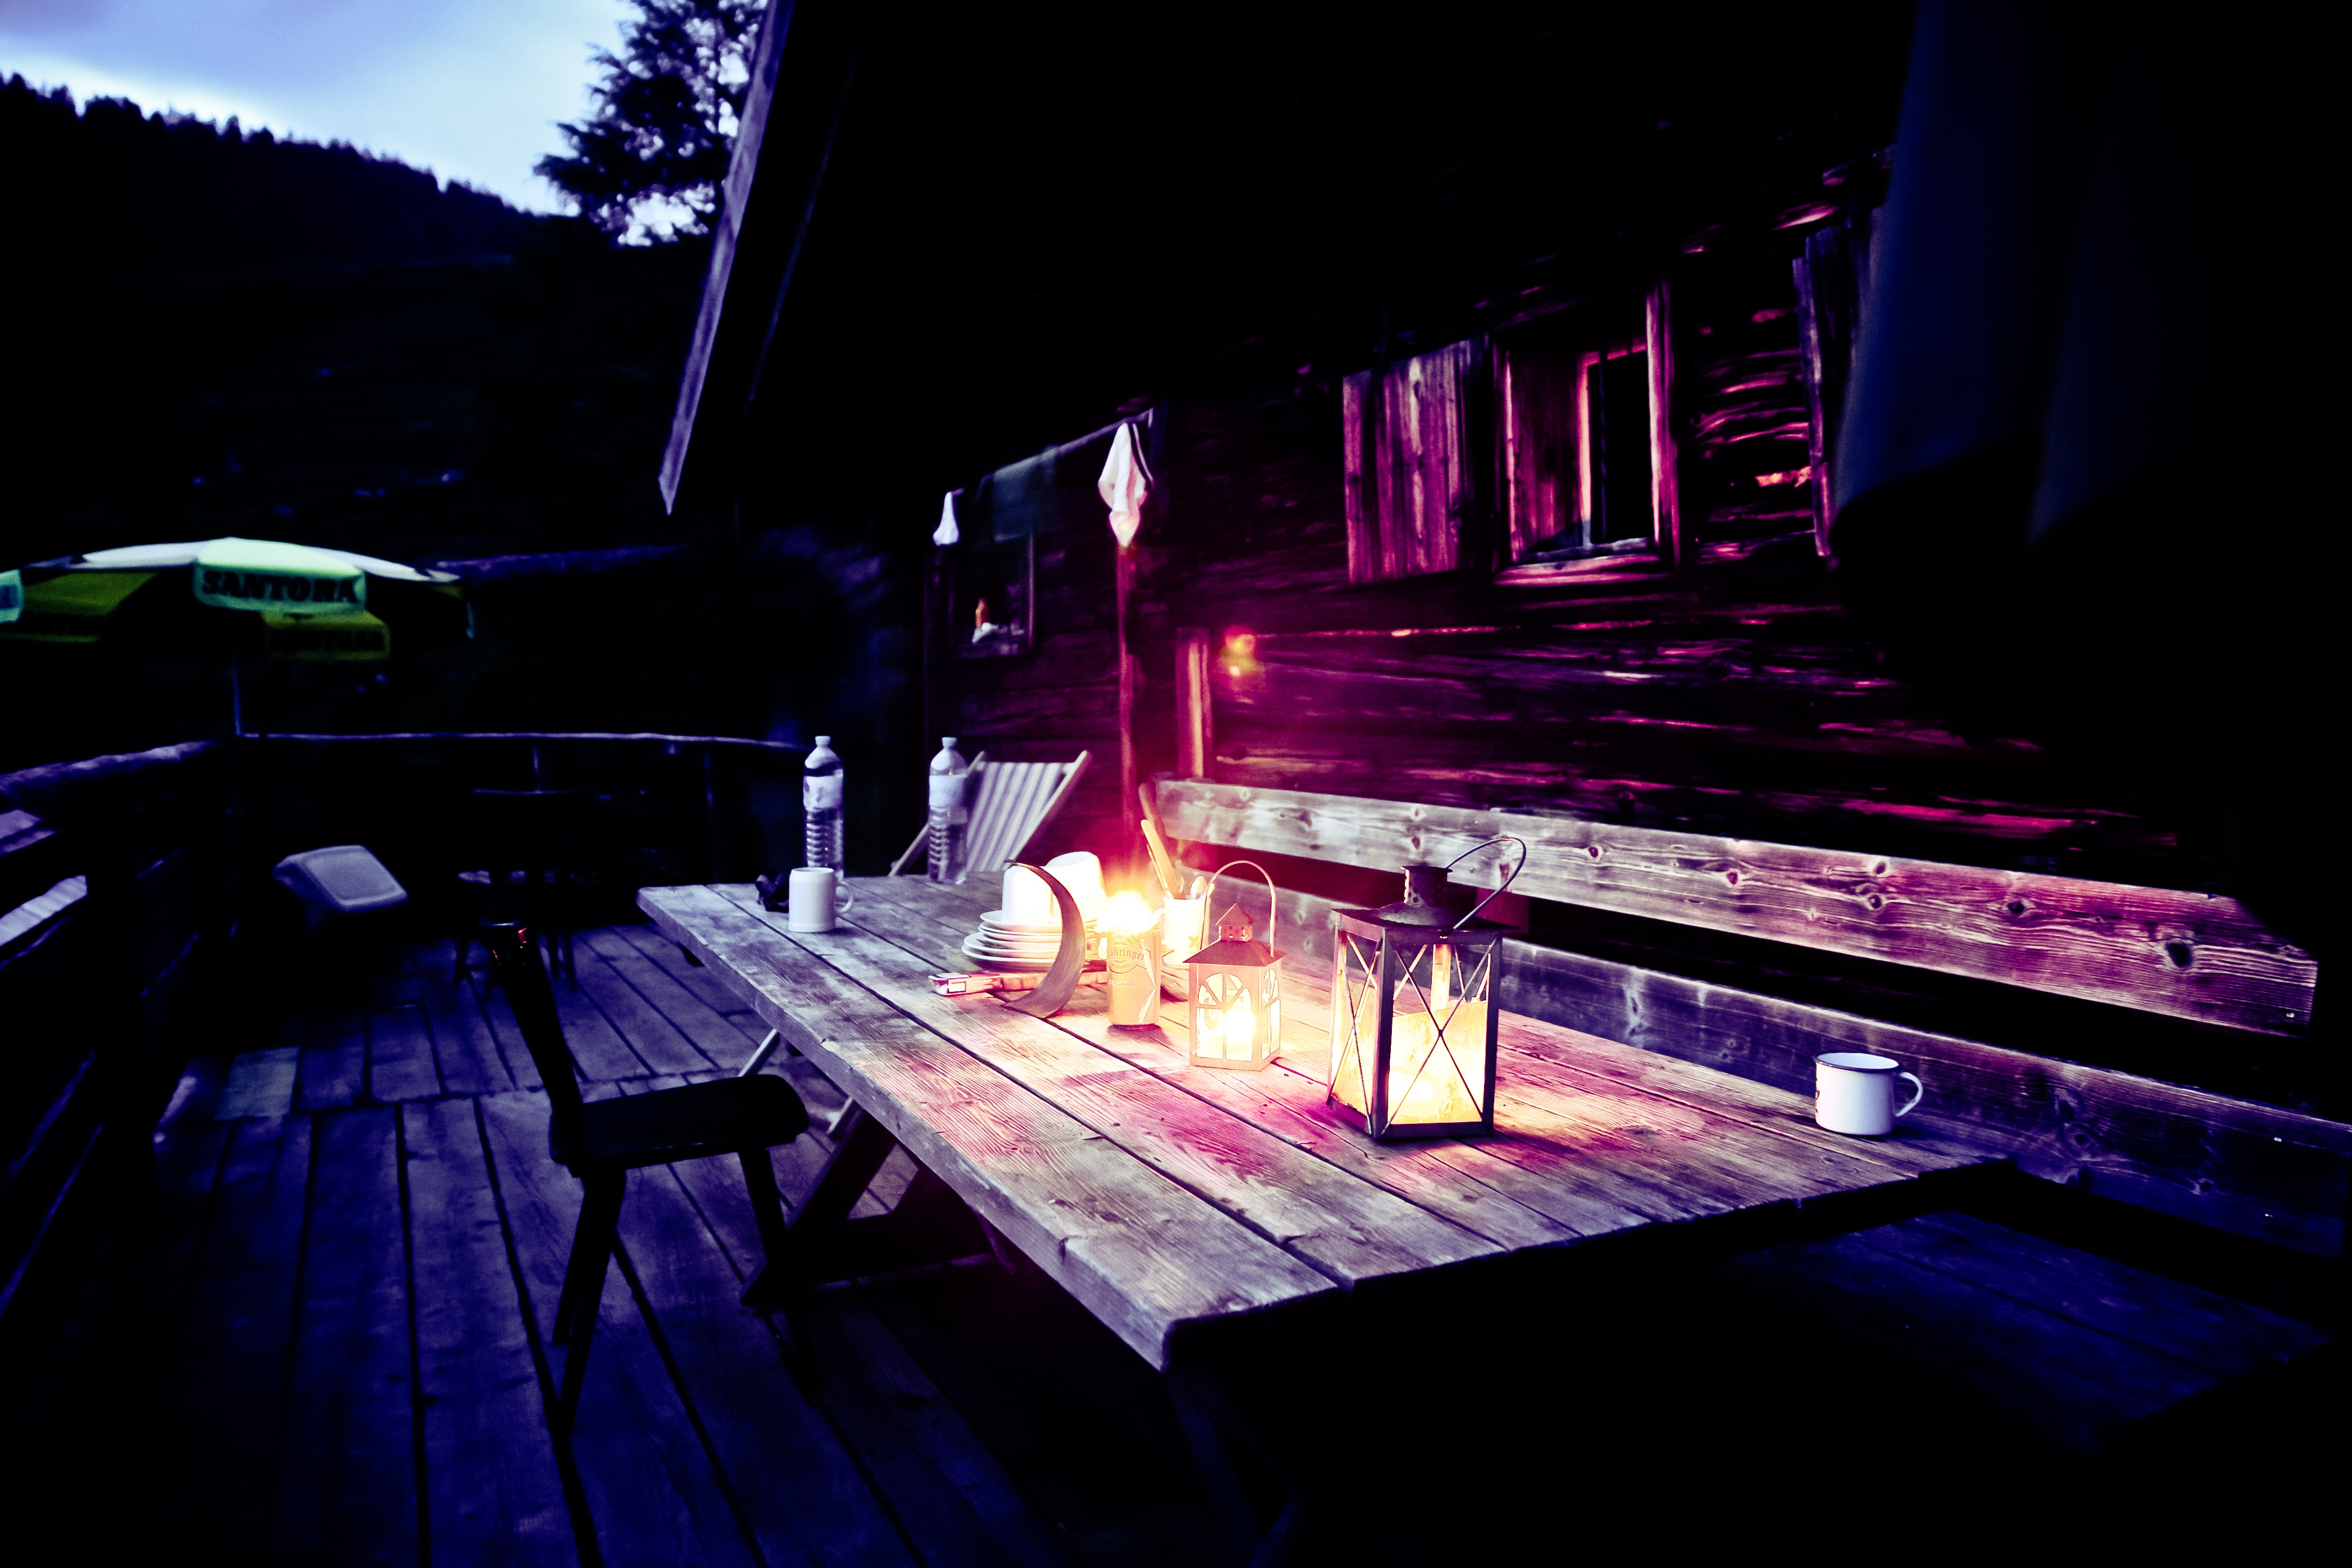
mountain, light, hiking, night, alpine, darkness, lighting, summit, mountaineering, stage, mountains, screenshot, alpine hut, mountain hut, hut evening